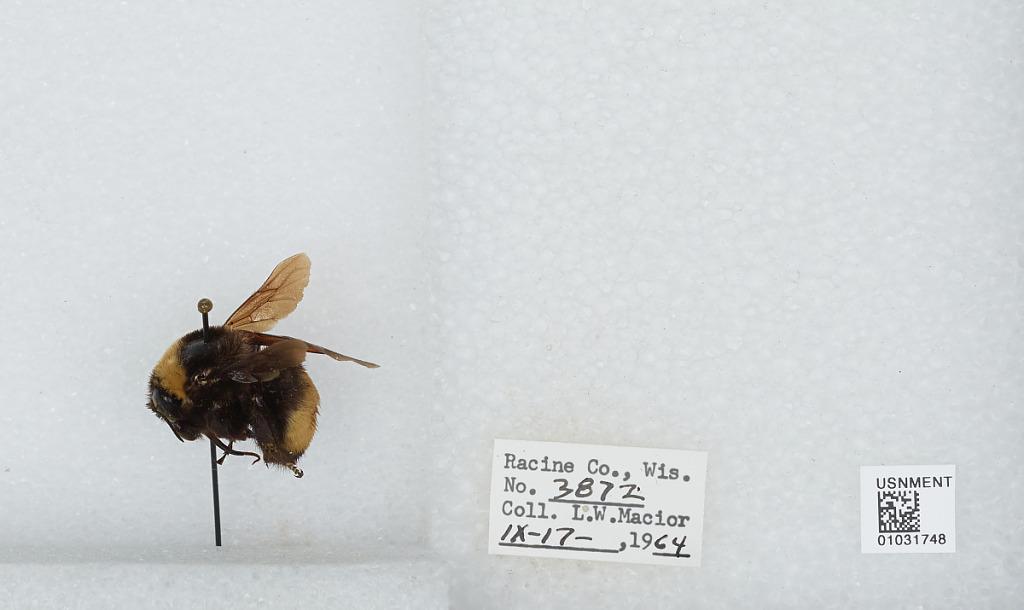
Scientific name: Bombus (Fervidobombus) pensylvanicus pensylvanicus (De Geer)
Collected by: L. Macior
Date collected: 1964-9-17
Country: United States
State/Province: Wisconsin
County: Racine
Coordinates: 42.78, -87.76